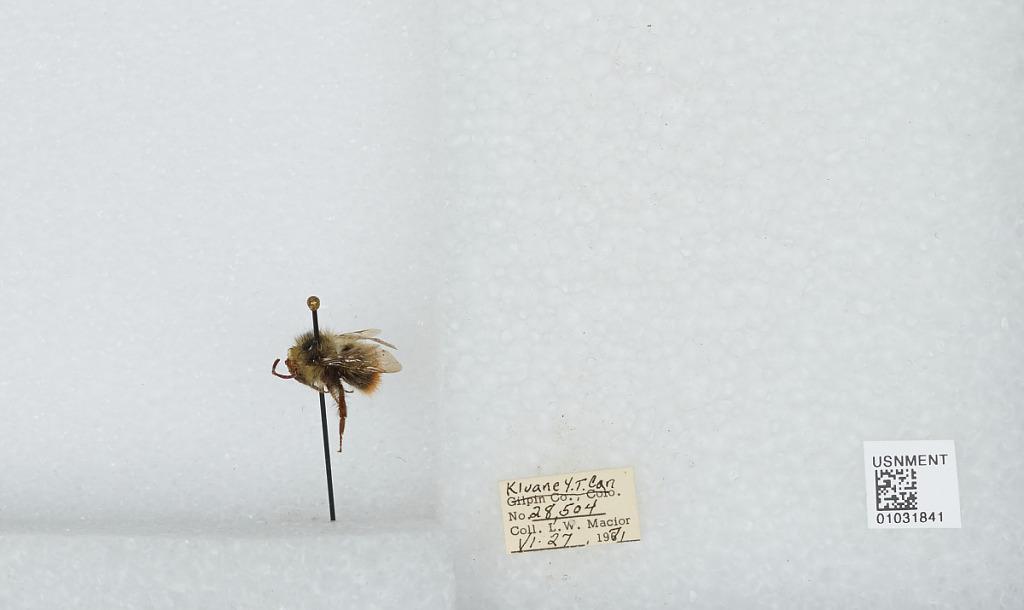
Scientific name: Bombus (Pyrobombus) mixtus Cresson
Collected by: L. Macior
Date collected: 1971-6-27
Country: Canada
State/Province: Yukon Territory
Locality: Kluane
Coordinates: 60.75, -139.5